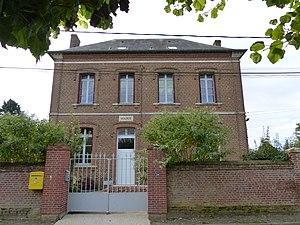
Mairie de Choqueise-les-Bénard
Choqueuse-les-Bénards est une commune française située dans le département de l'Oise, en région Hauts-de-France.